Fly Project

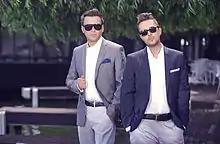
Fly Project

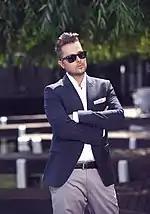
Tudor Ionescu

Fly Project is a Romanian dance group from Bucharest, Romania, created in 2005 by Tudor Ionescu.